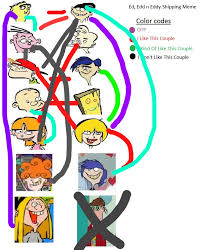
Portrait style: Cartoon Portrait